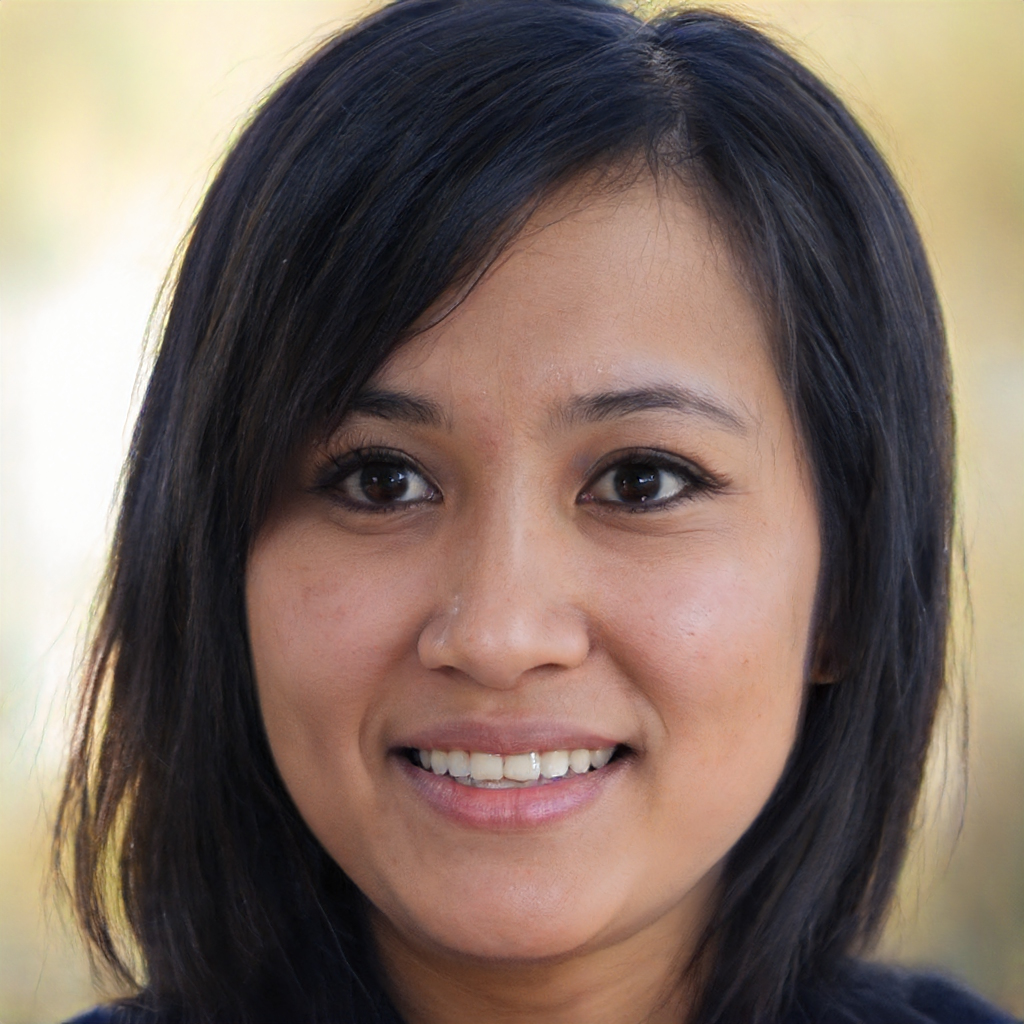
Portrait style: Real Portrait